Lumbini Province

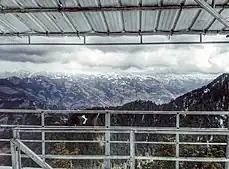
Hills and Himalayas of Northern Lumbini Province

The ancient ruins of complex structures have been conserved in the area including the Shakya tank – the remains within the Mayadevi Temple with brick structures and cross-wall system that have been dated from the 3rd century BC, Ashoka pillar, excavated remains of Buddhist monasteries of the 3rd century BC to the 5th century AD and the remains of Buddhist stupas (memorial shrines) dated between the 3rd century BC to the 15th century AD. In addition to the ruins of ancient monasteries, there is a sacred Bodhi tree and an ancient bathing pond.